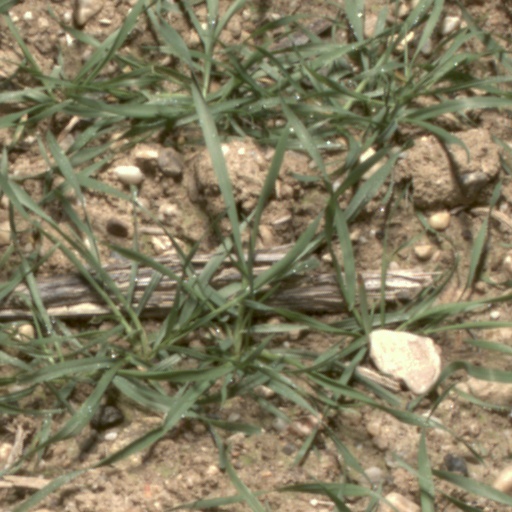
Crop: wheat